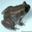
Label: frog